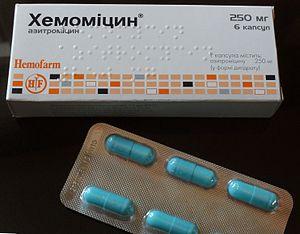
L'azithromycine est un antibiotique de la famille des macrolides de la sous-classe des azalides. L'azithromycine est dérivée de l'érythromycine par addition d'un atome d'azote dans le cycle lactone de l'érythromycine A, rendant ainsi cet anneau lactone un anneau à 15 atomes. L'azithromycine est utilisée pour le traitement des infections des voies respiratoires, de celles des tissus mous et des infections génito-urinaires. Ses caractéristiques pharmacocinétiques et pharmacodynamiques lui donnent des propriétés cliniques très inhabituelles pour un antibiotique